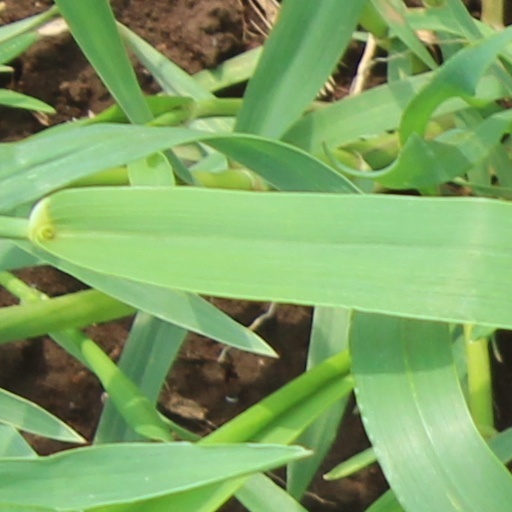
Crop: wheat